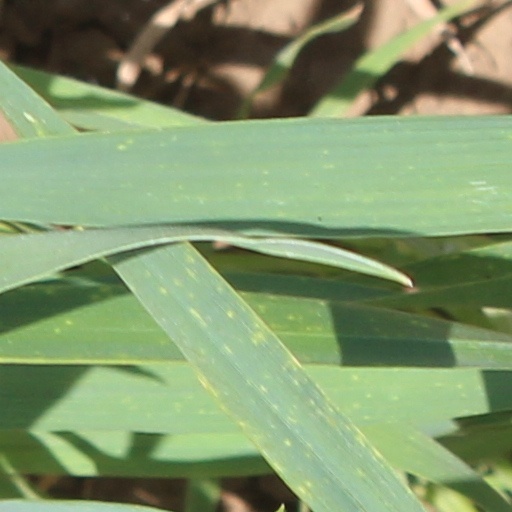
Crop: wheat